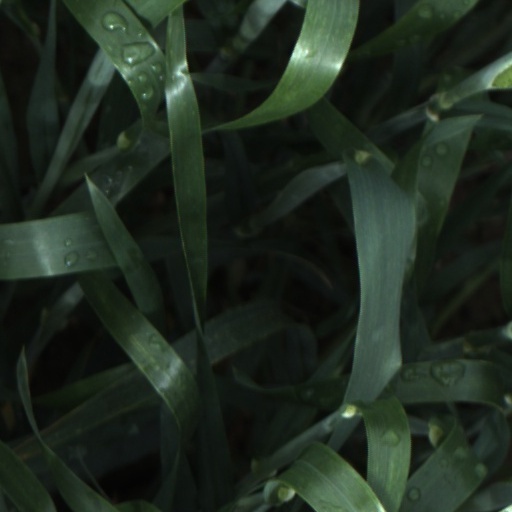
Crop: wheat